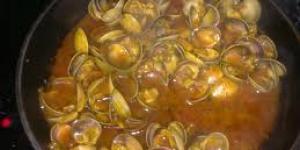
almejas a la gallega